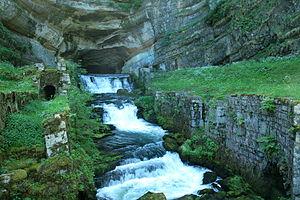
Ouhans (Doubs - France), source de la Loue.